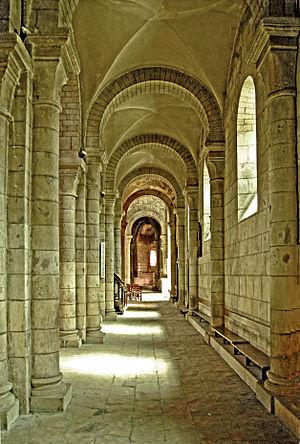
Église Saint-Étienne de Nevers, Nièvre, Bourgogne. Bas-côté sud, vue vers l'est et vers le chœur. Au fond, le déambulatoire autour du chœur.